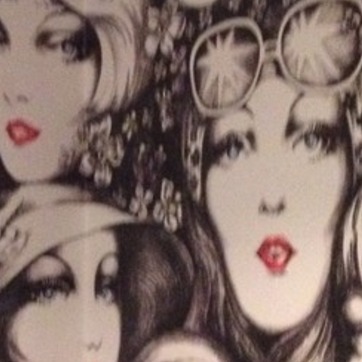
Material: wallpaper